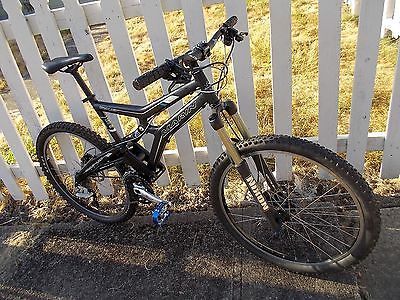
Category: bicycle